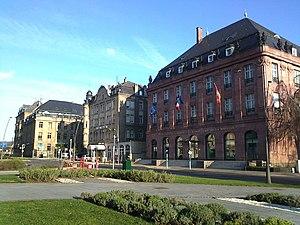
bâtiment du CCI Moselle à Metz